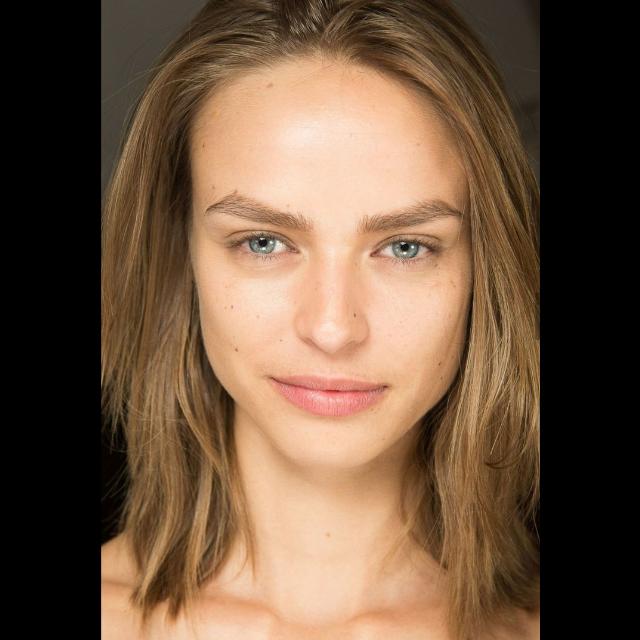
Portrait style: Real Portrait